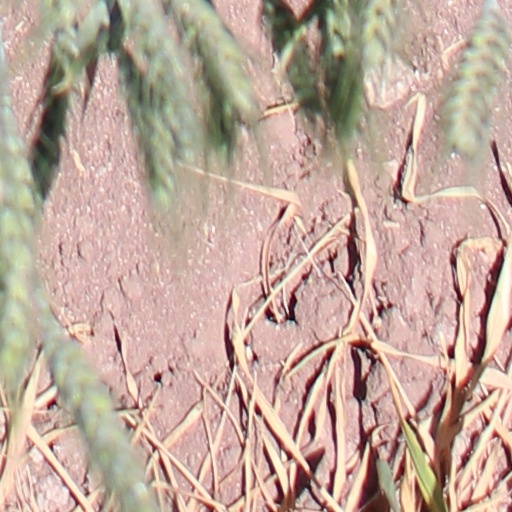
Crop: wheat